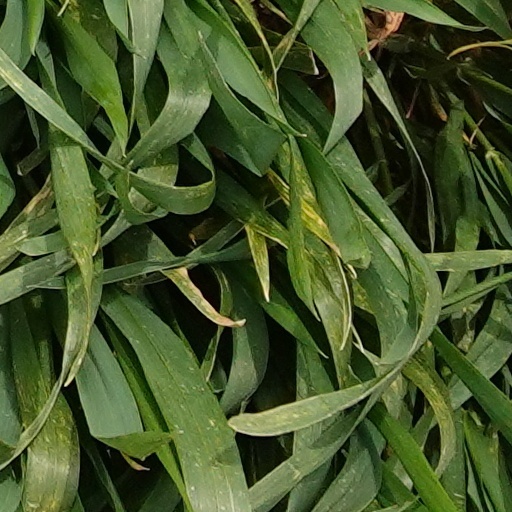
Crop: wheat